East Fairmont High School

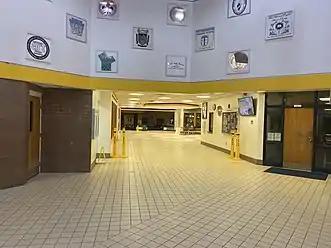

The school was established in 1917 to fix overcrowding problems of Fairmont's other school at the time, Fairmont High School (now more commonly known as Fairmont Senior High School). Originally, the school was held in the rooms of Central School, but the school's location was moved twice in 1921 and 1993 respectively.